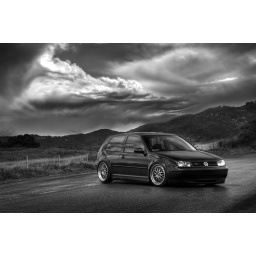
I liked the sky in one, the car in the other so I put them together. Easy enough.